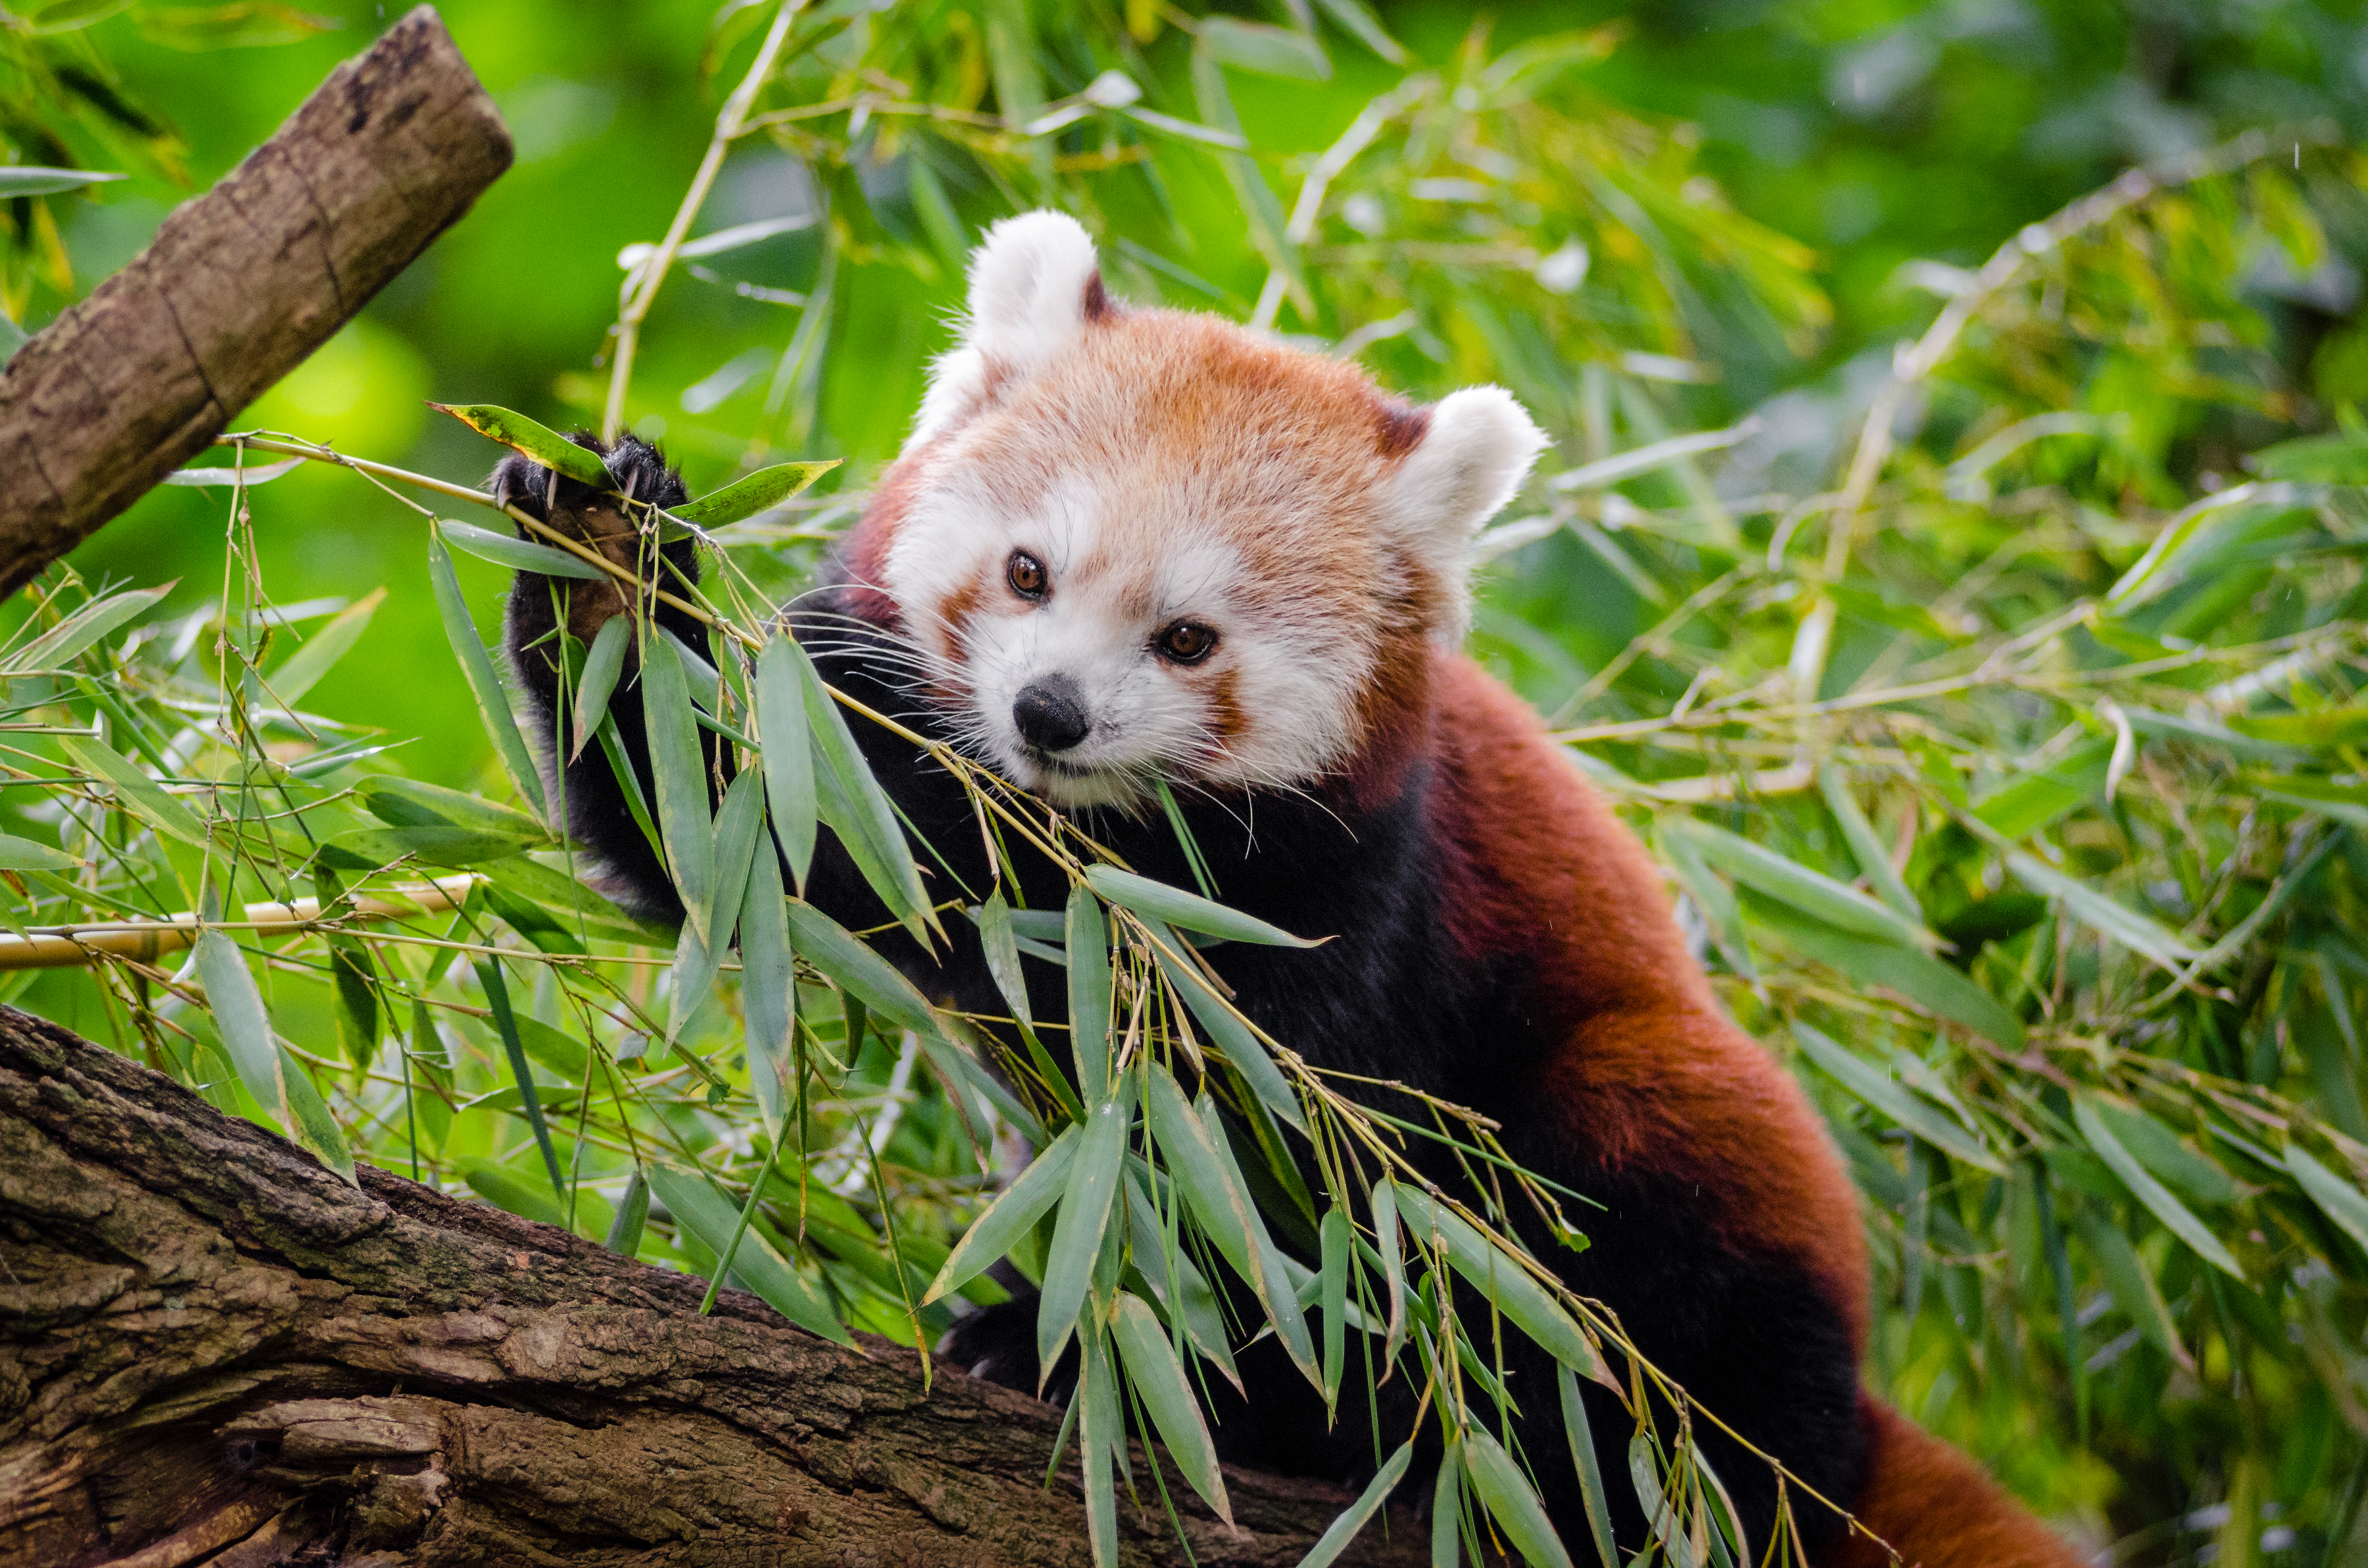
bokeh, animal, bear, wildlife, zoo, red, mammal, fauna, red panda, panda, endangered, vertebrate, germany, giant panda